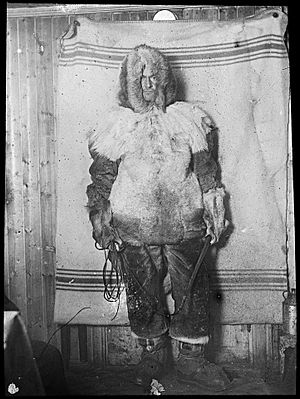
Kristian Prestrud
Kristian Prestrud, opvokset i Vang i Hedmark, var en norsk polarforsker og løjtnant i hæren, som deltog i Roald Amundsens ekspedition til Sydpolen fra 1910 til 1912.